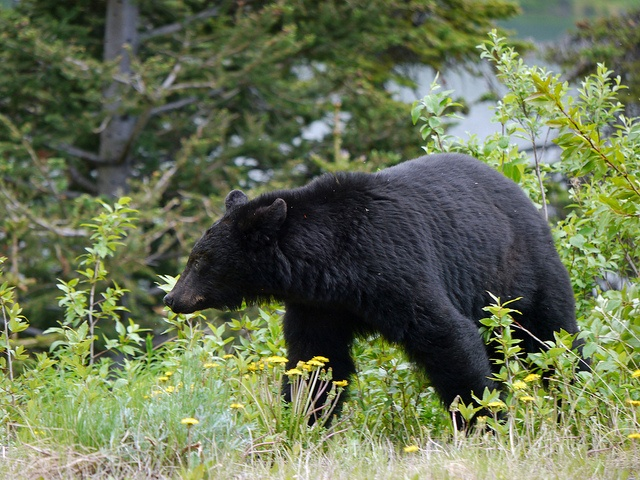
a black bear walking through some tall plants
a black bear is walking around on the grass
A black bear walking through a forest with lots of trees.
a bear in the woods above a water source
The black bear is walking among tall wild flowers.